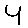
Label: 4